Ethel Dovey

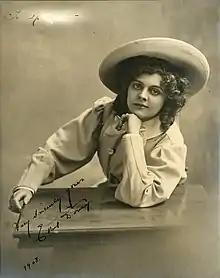
Dovey photographed in 1908

Ethel Dovey (January 12, 1882 – November 20, 1920) was an American singer and stage actress. Dovey was born into a large family and had two brothers and four sisters, one of which was Alice Dovey who she spent most of her childhood with training to be a singer. Her talent for dramatics was spotted at an early age and her maternal grandfather insisted that she and her sister be trained under the best teachers. For their talent to be realized, the sisters lived in London for part of their childhood, occasionally returning to America to visit family.